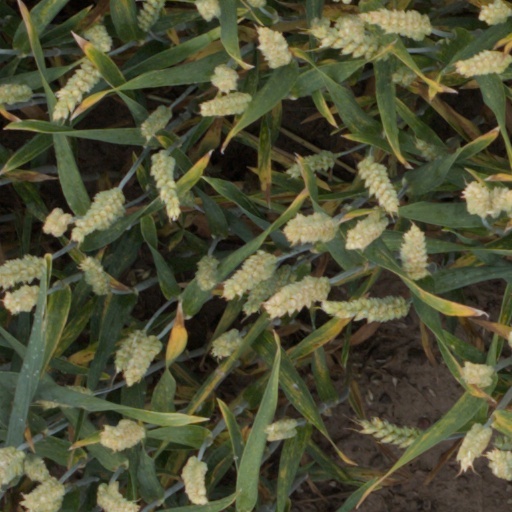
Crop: wheat